Automotive industry in Sweden

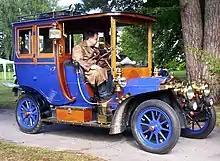
1909 Vabis.

In 1898 Gustaf Erikson at Surahammars Bruk built an automobile with an internal combustion engine for Vabis in Södertälje. Erikson continuously improved his car until Vabis was satisfied, and started production of automobiles and trucks in 1902.